Little Clifton

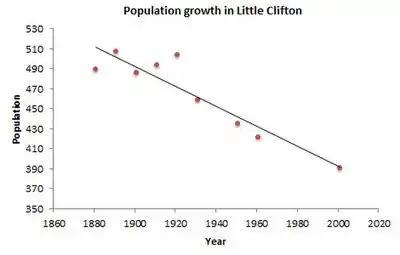
Population decline in Little Clifton

Little Clifton is a village and civil parish in the district of Cumberland located on the edge of the Lake District in the county of Cumbria, England. In 2001, it had a population of 391 and contained 170 households; increasing to a population of 480 in the 2011 Census with 207 households.